Lutsen Township, Cook County, Minnesota

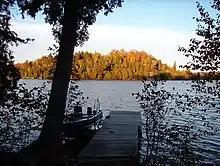
Caribou Lake

Lutsen Township is one of the three townships of Cook County, Minnesota, United States. The population was 537 at the 2020 census. The unincorporated community of Lutsen is located within the township. The township was named after the town of Lützen, which is known for the Battle of Lützen (1632).